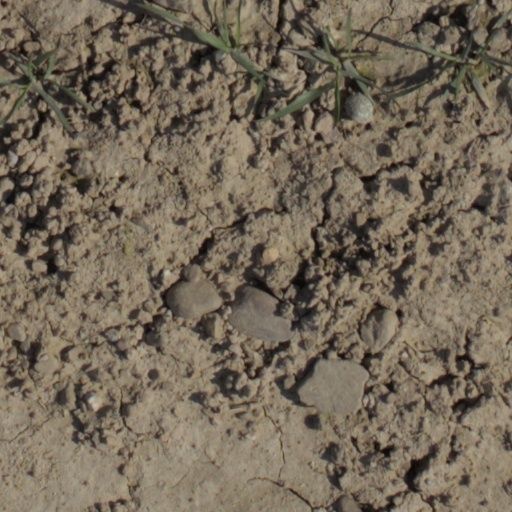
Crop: wheat